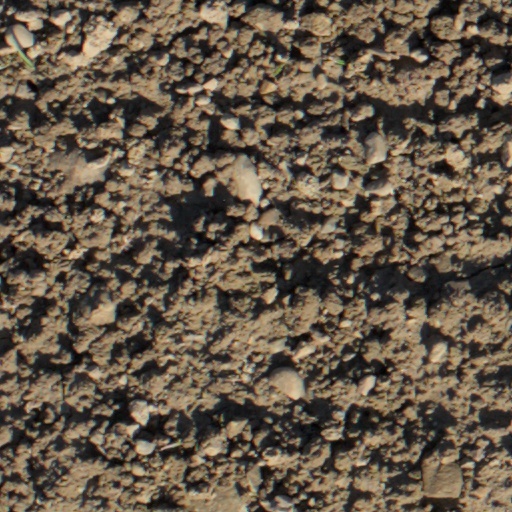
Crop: wheat